Chinese architecture

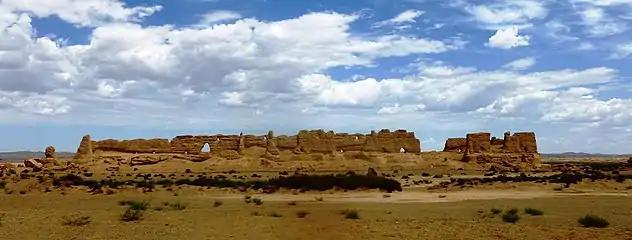
These rammed earth ruins of a granary in Hecang Fortress (Chinese: 河仓城; Pinyin: Hécāngchéng), located ~11 km (7 miles) northeast of the Yumen Pass, were built during the Western Han (202 BC – 9 AD) and significantly rebuilt during the Western Jin (280–316 AD).

Certain architectural features were reserved for buildings built for the emperor of China. One example is the use of yellow (the imperial color) roof tiles. Yellow tiles still adorn most of the buildings within the Forbidden City. Only the emperor could use hip roofs, with all four sides sloping. The two types of hip roof were single-eave and double-eave. The Hall of Supreme Harmony is the archetypal example of double eaves. The Temple of Heaven uses blue roof tiles to symbolize the sky. The roofs are almost invariably supported by brackets (""dougong""), a feature shared only with the largest of religious buildings. The building's wooden columns well as the wall surfaces, tend to be red. Black is often used in pagodas. It was believed that the gods were inspired by the black color to visit earth.